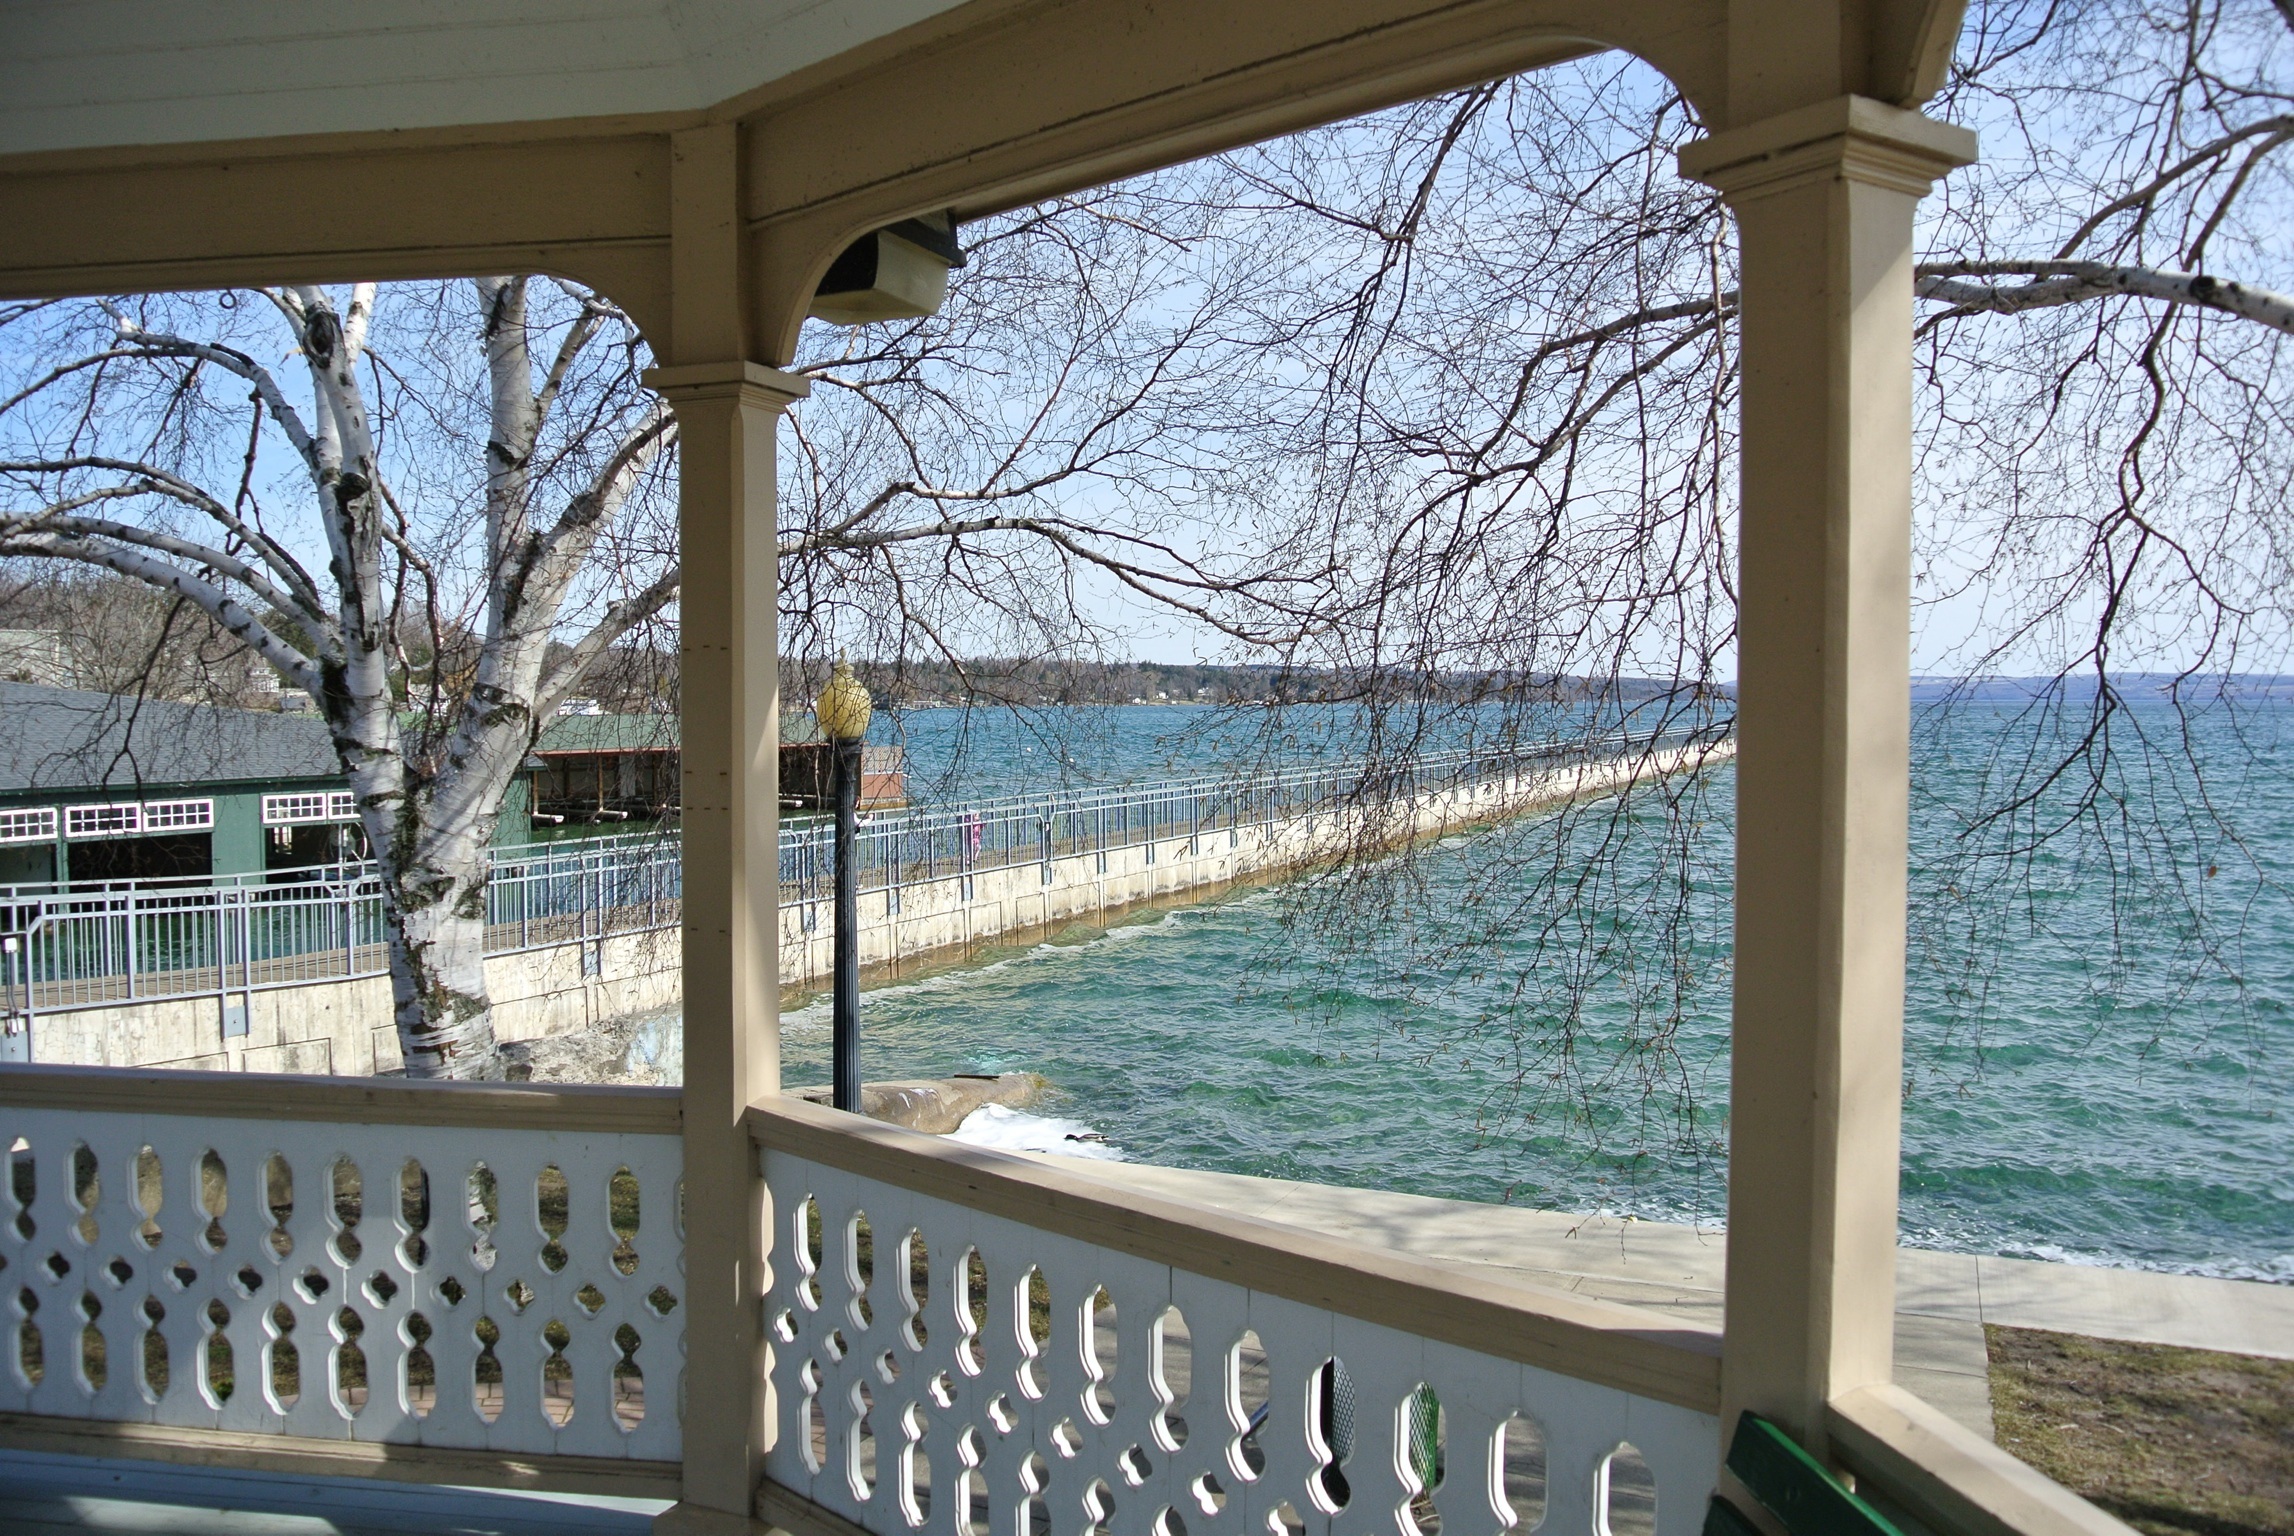
vacation, village, swimming pool, property, gazebo, estate, outdoor structure, skaneateles, finger lakes, skaneateles lake, onondaga county